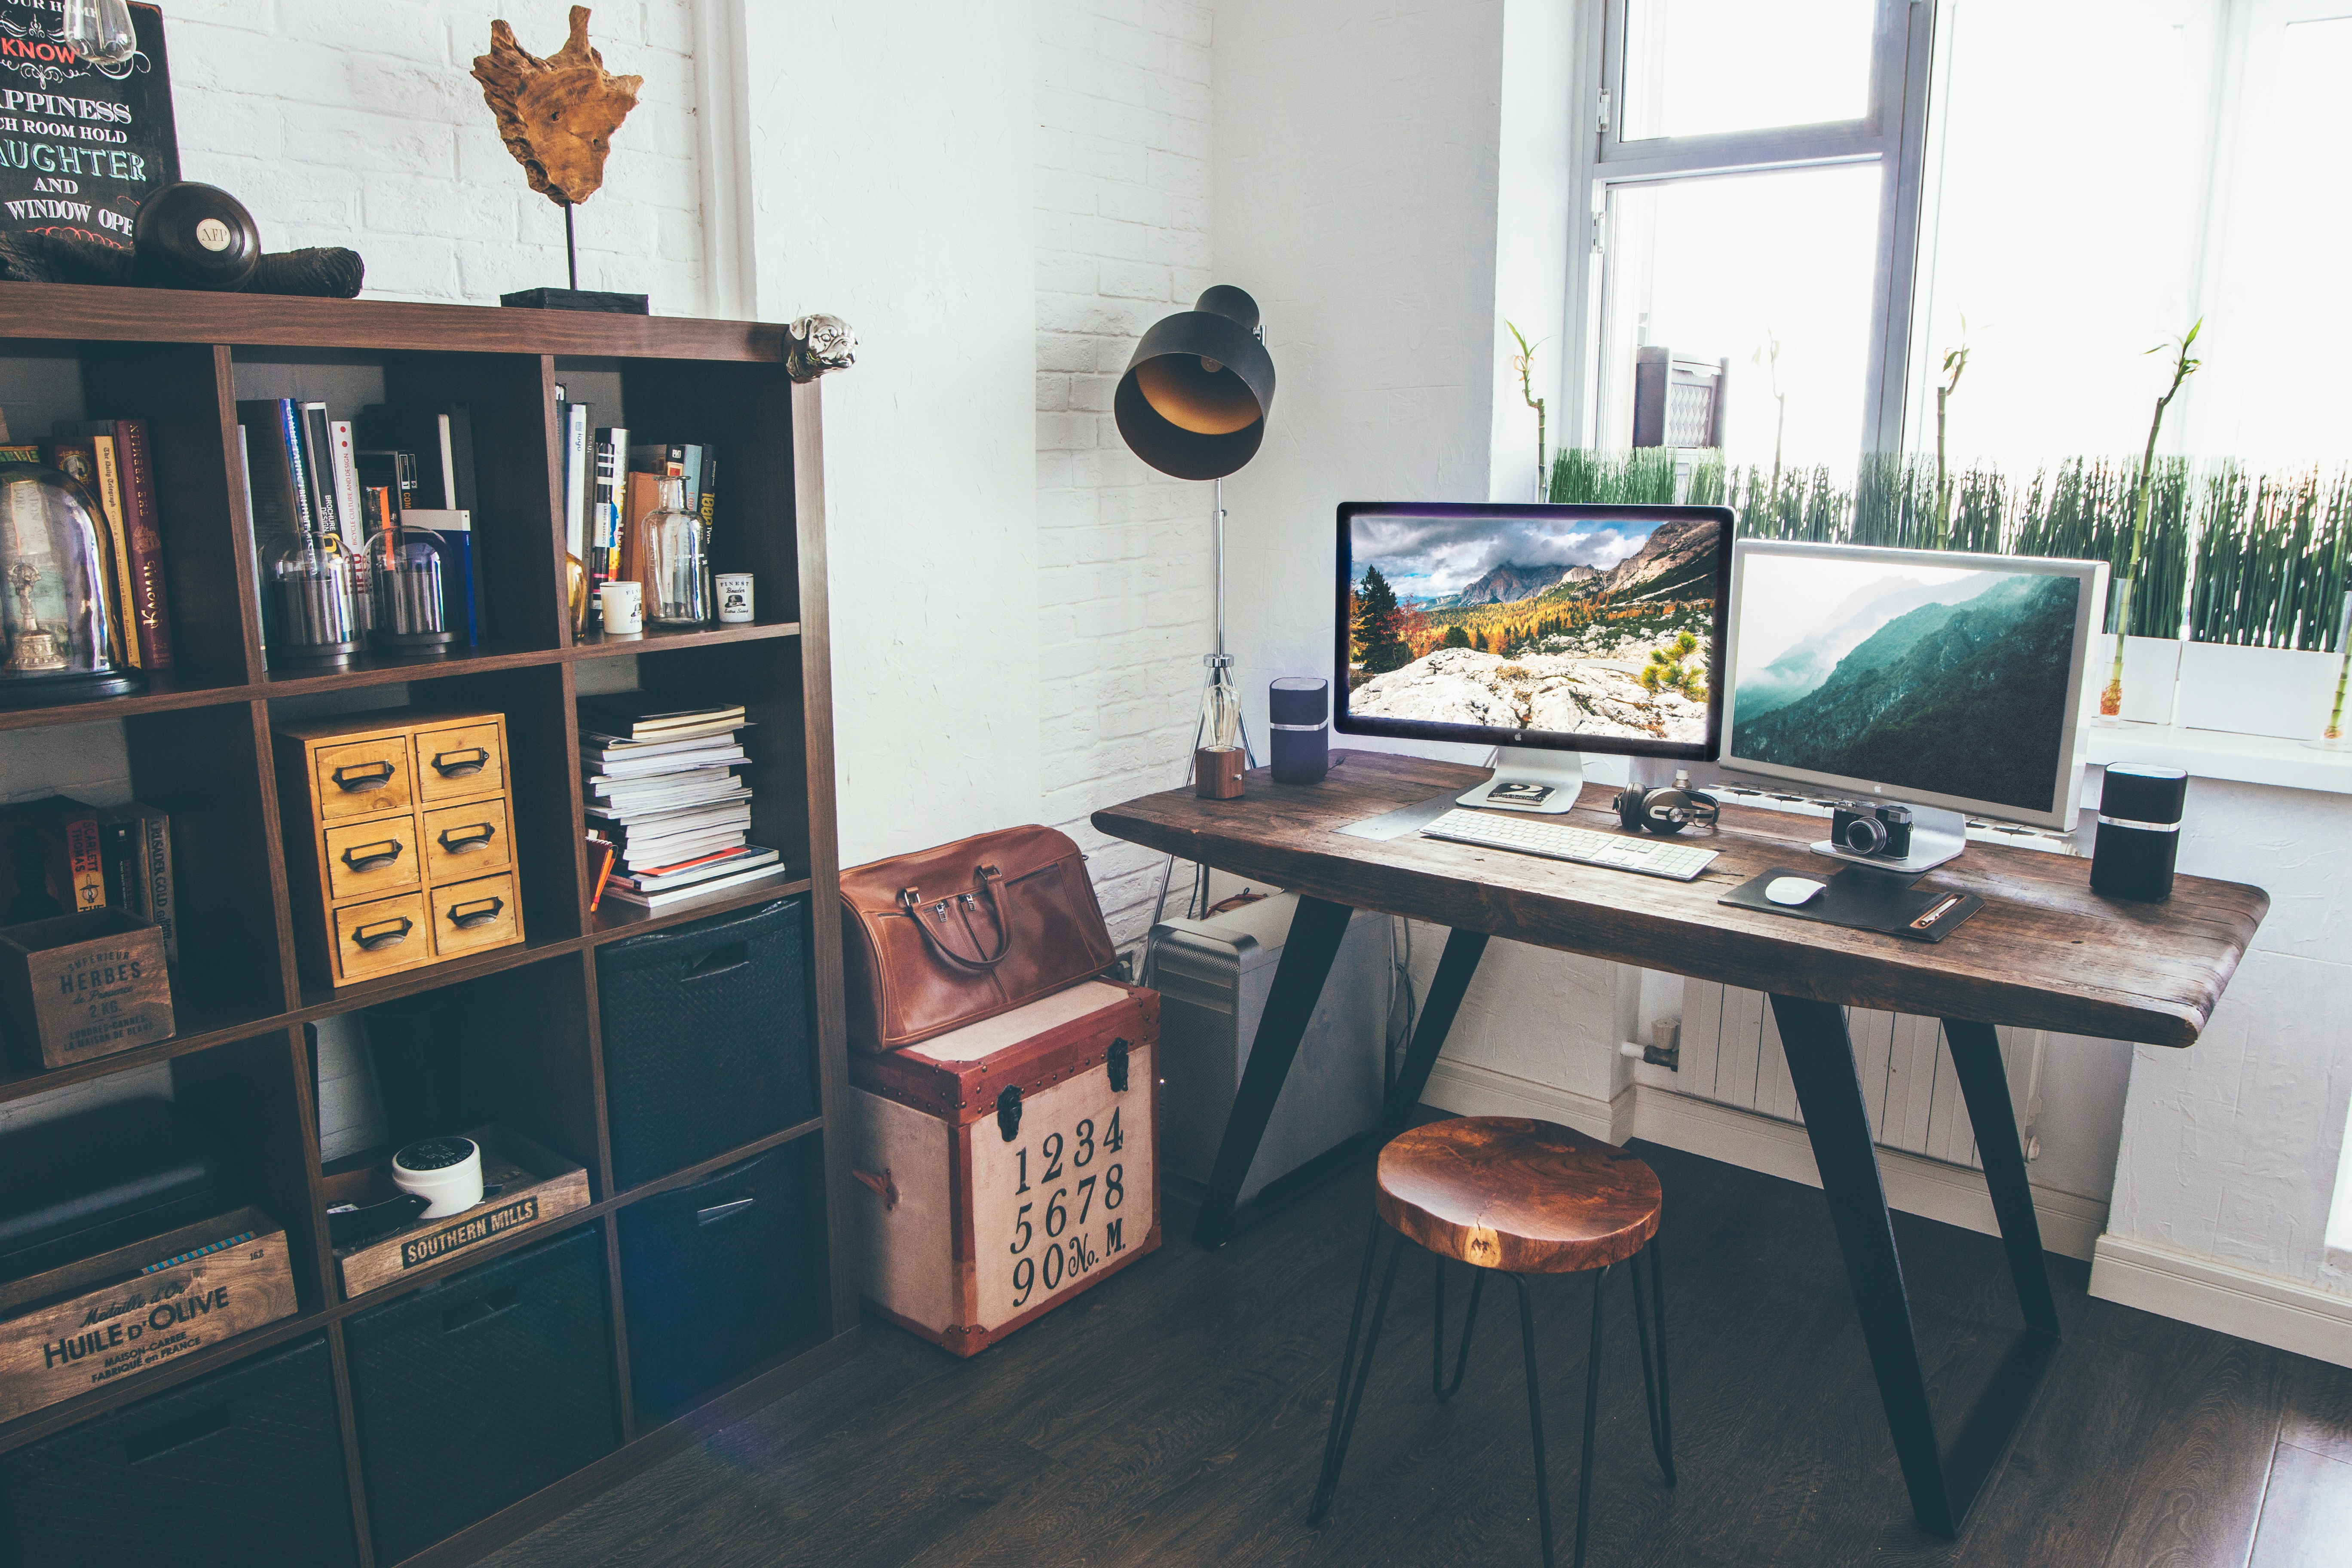
desk, table, house, building, home, cottage, office, property, living room, furniture, room, interior design, design, tourist attraction